Karl Wilhelm von Toll

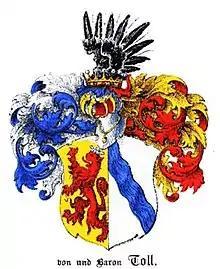
Coat of arms of the baronial Toll family, in the by in 1882

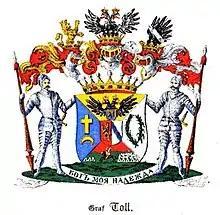
Coat of arms of the Russian comital Toll family of 1829, in the by in 1882

Count Karl Wilhelm von Toll (9 April 1777 – 5 May 1842) was a Baltic German aristocrat and Russian subject who served in the Imperial Russian Army in the campaigns against the Napoleonic Army.